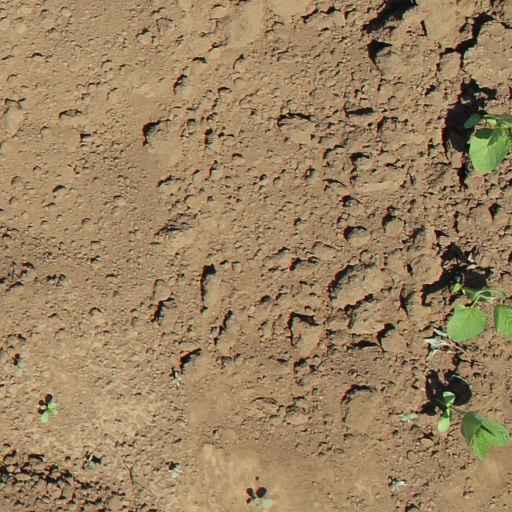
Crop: soybean